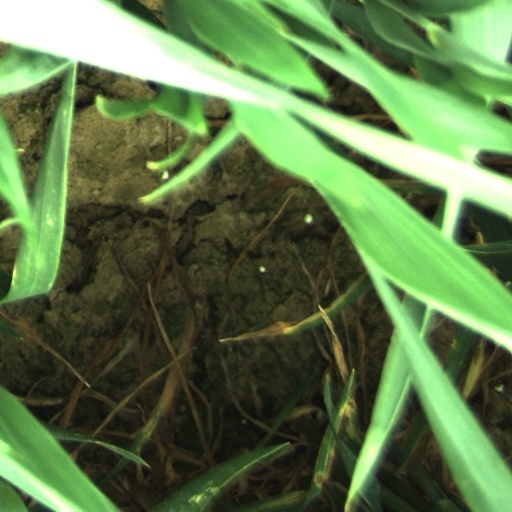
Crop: wheat